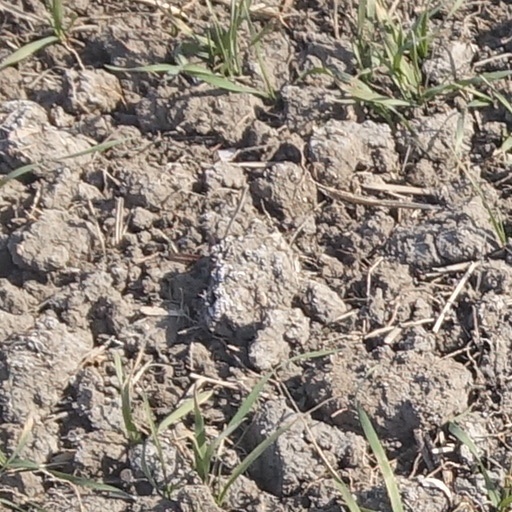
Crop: wheat